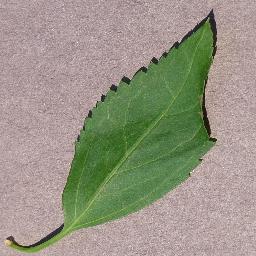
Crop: cherry
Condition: (including_sour)_healthy